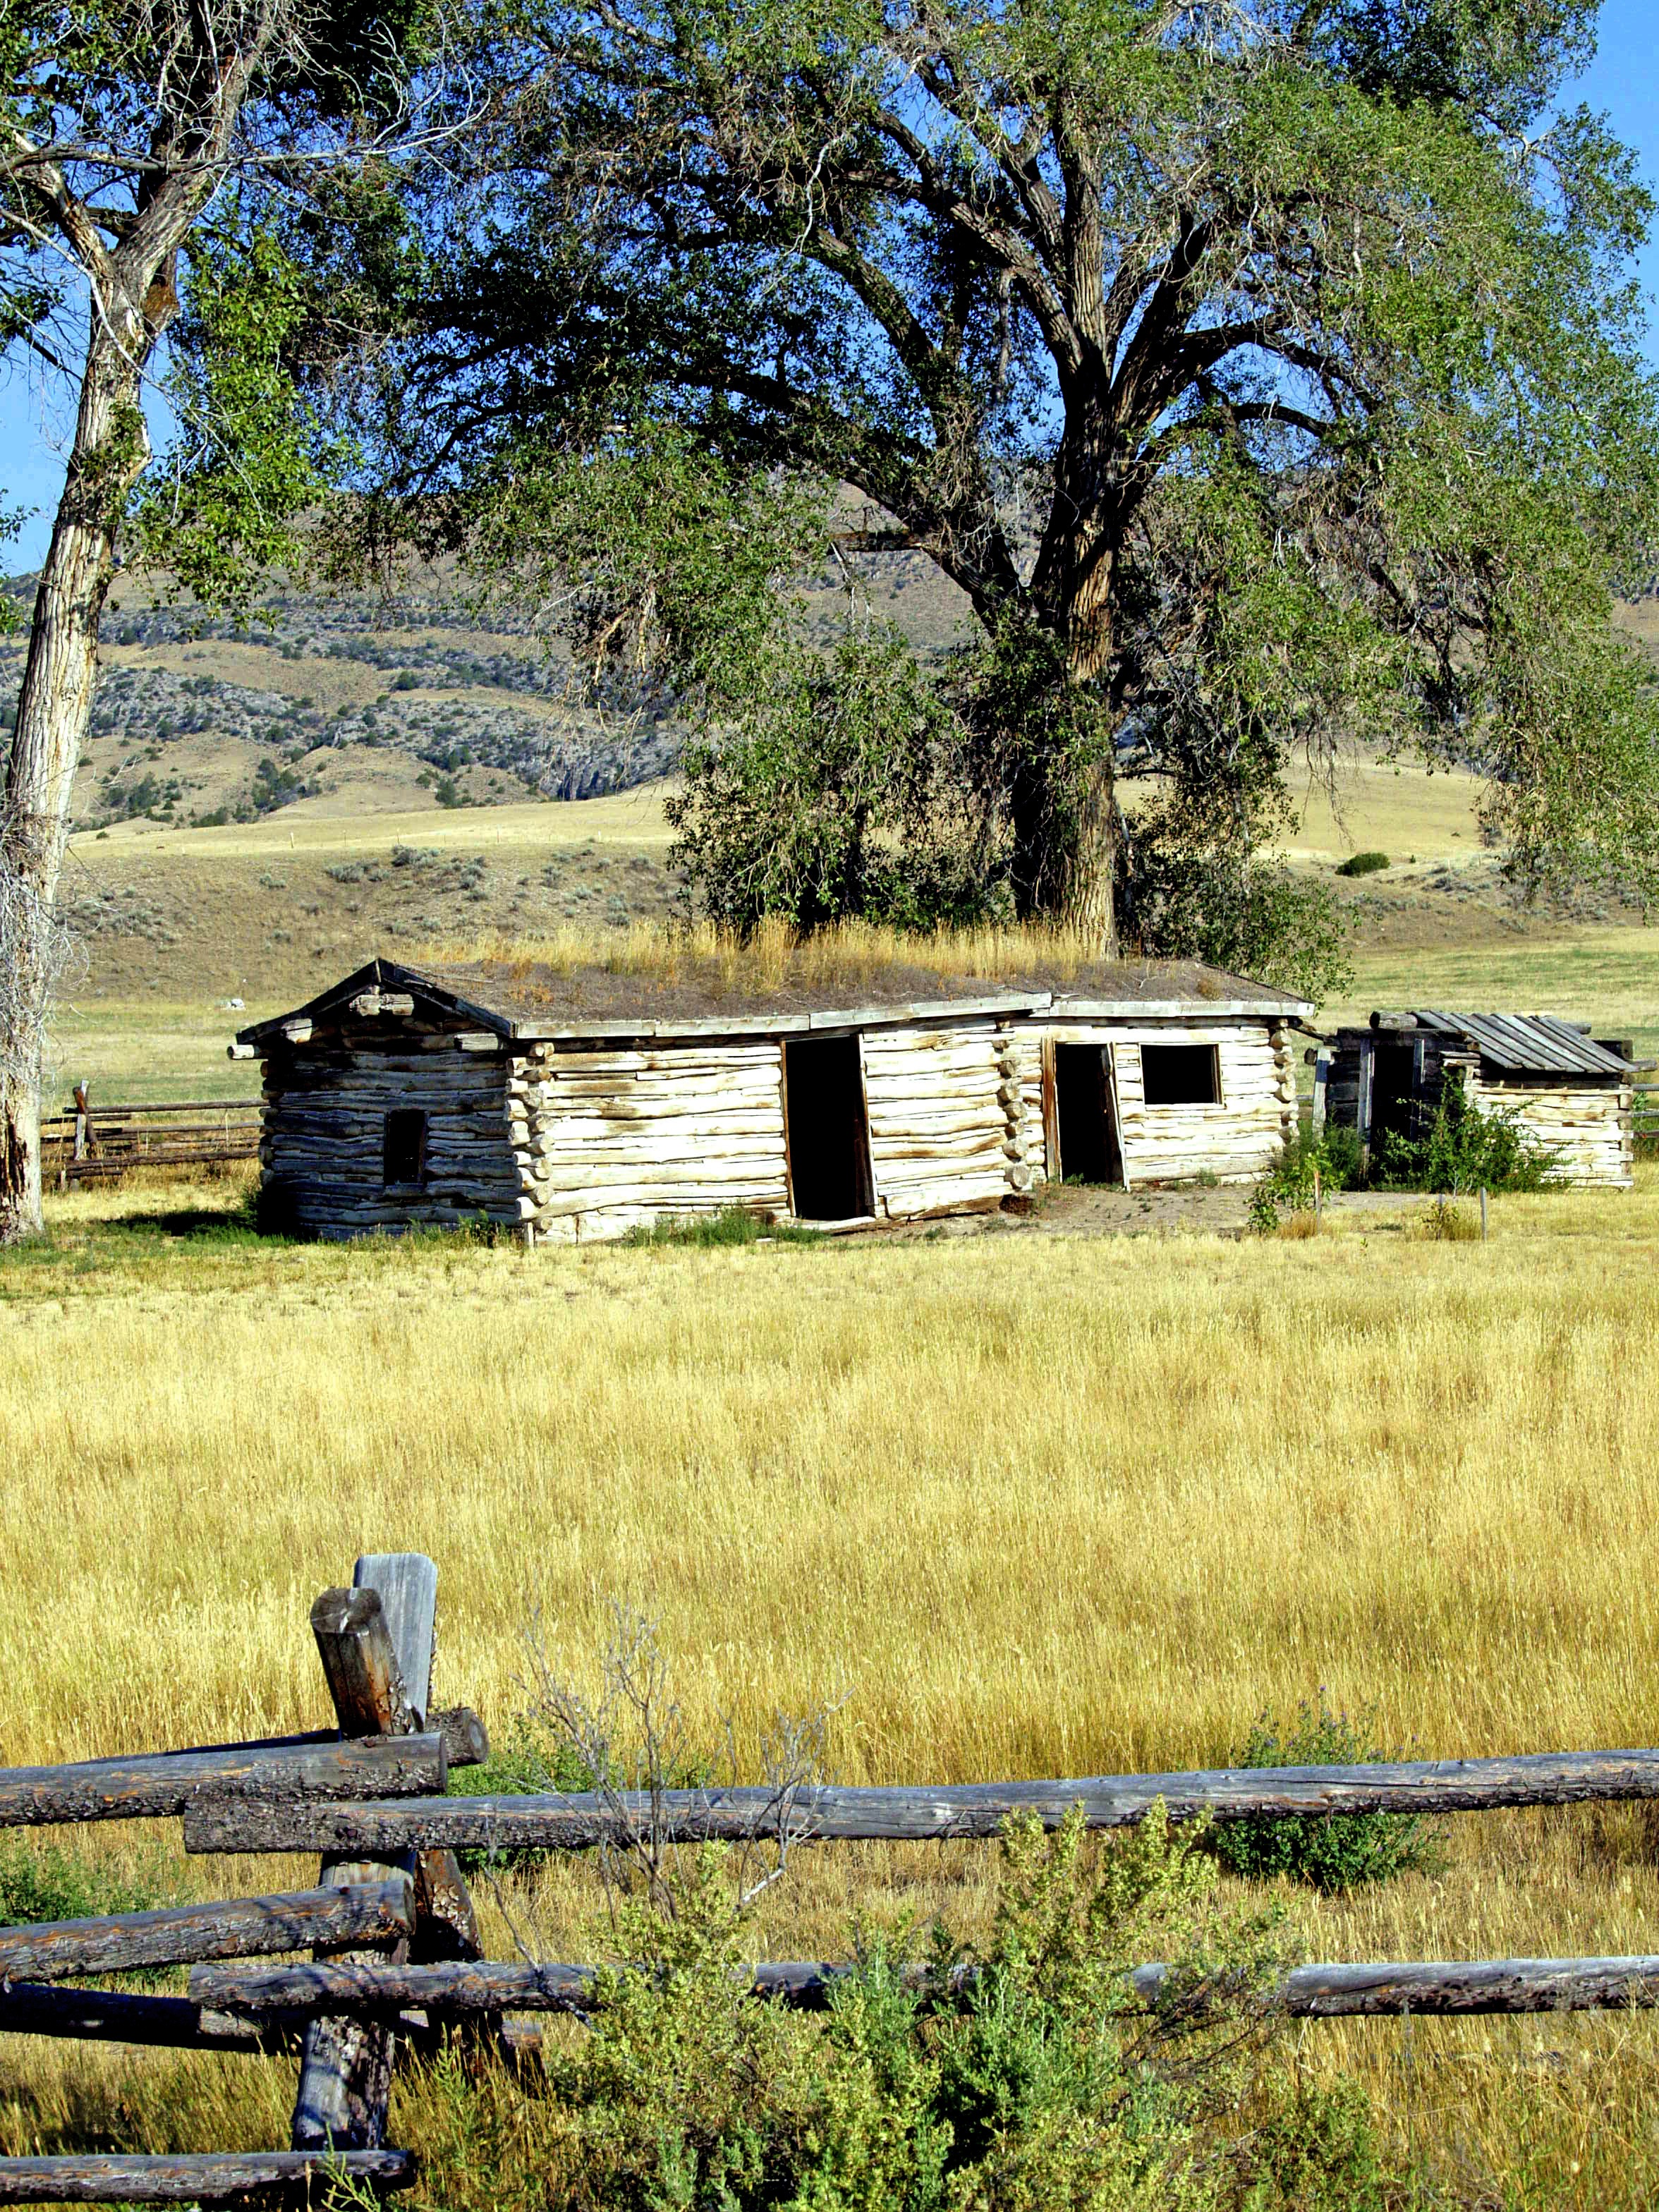
landscape, tree, nature, grass, plant, field, farm, meadow, flower, building, barn, shed, hut, village, pasture, ranch, agriculture, grassland, rural area, old hut